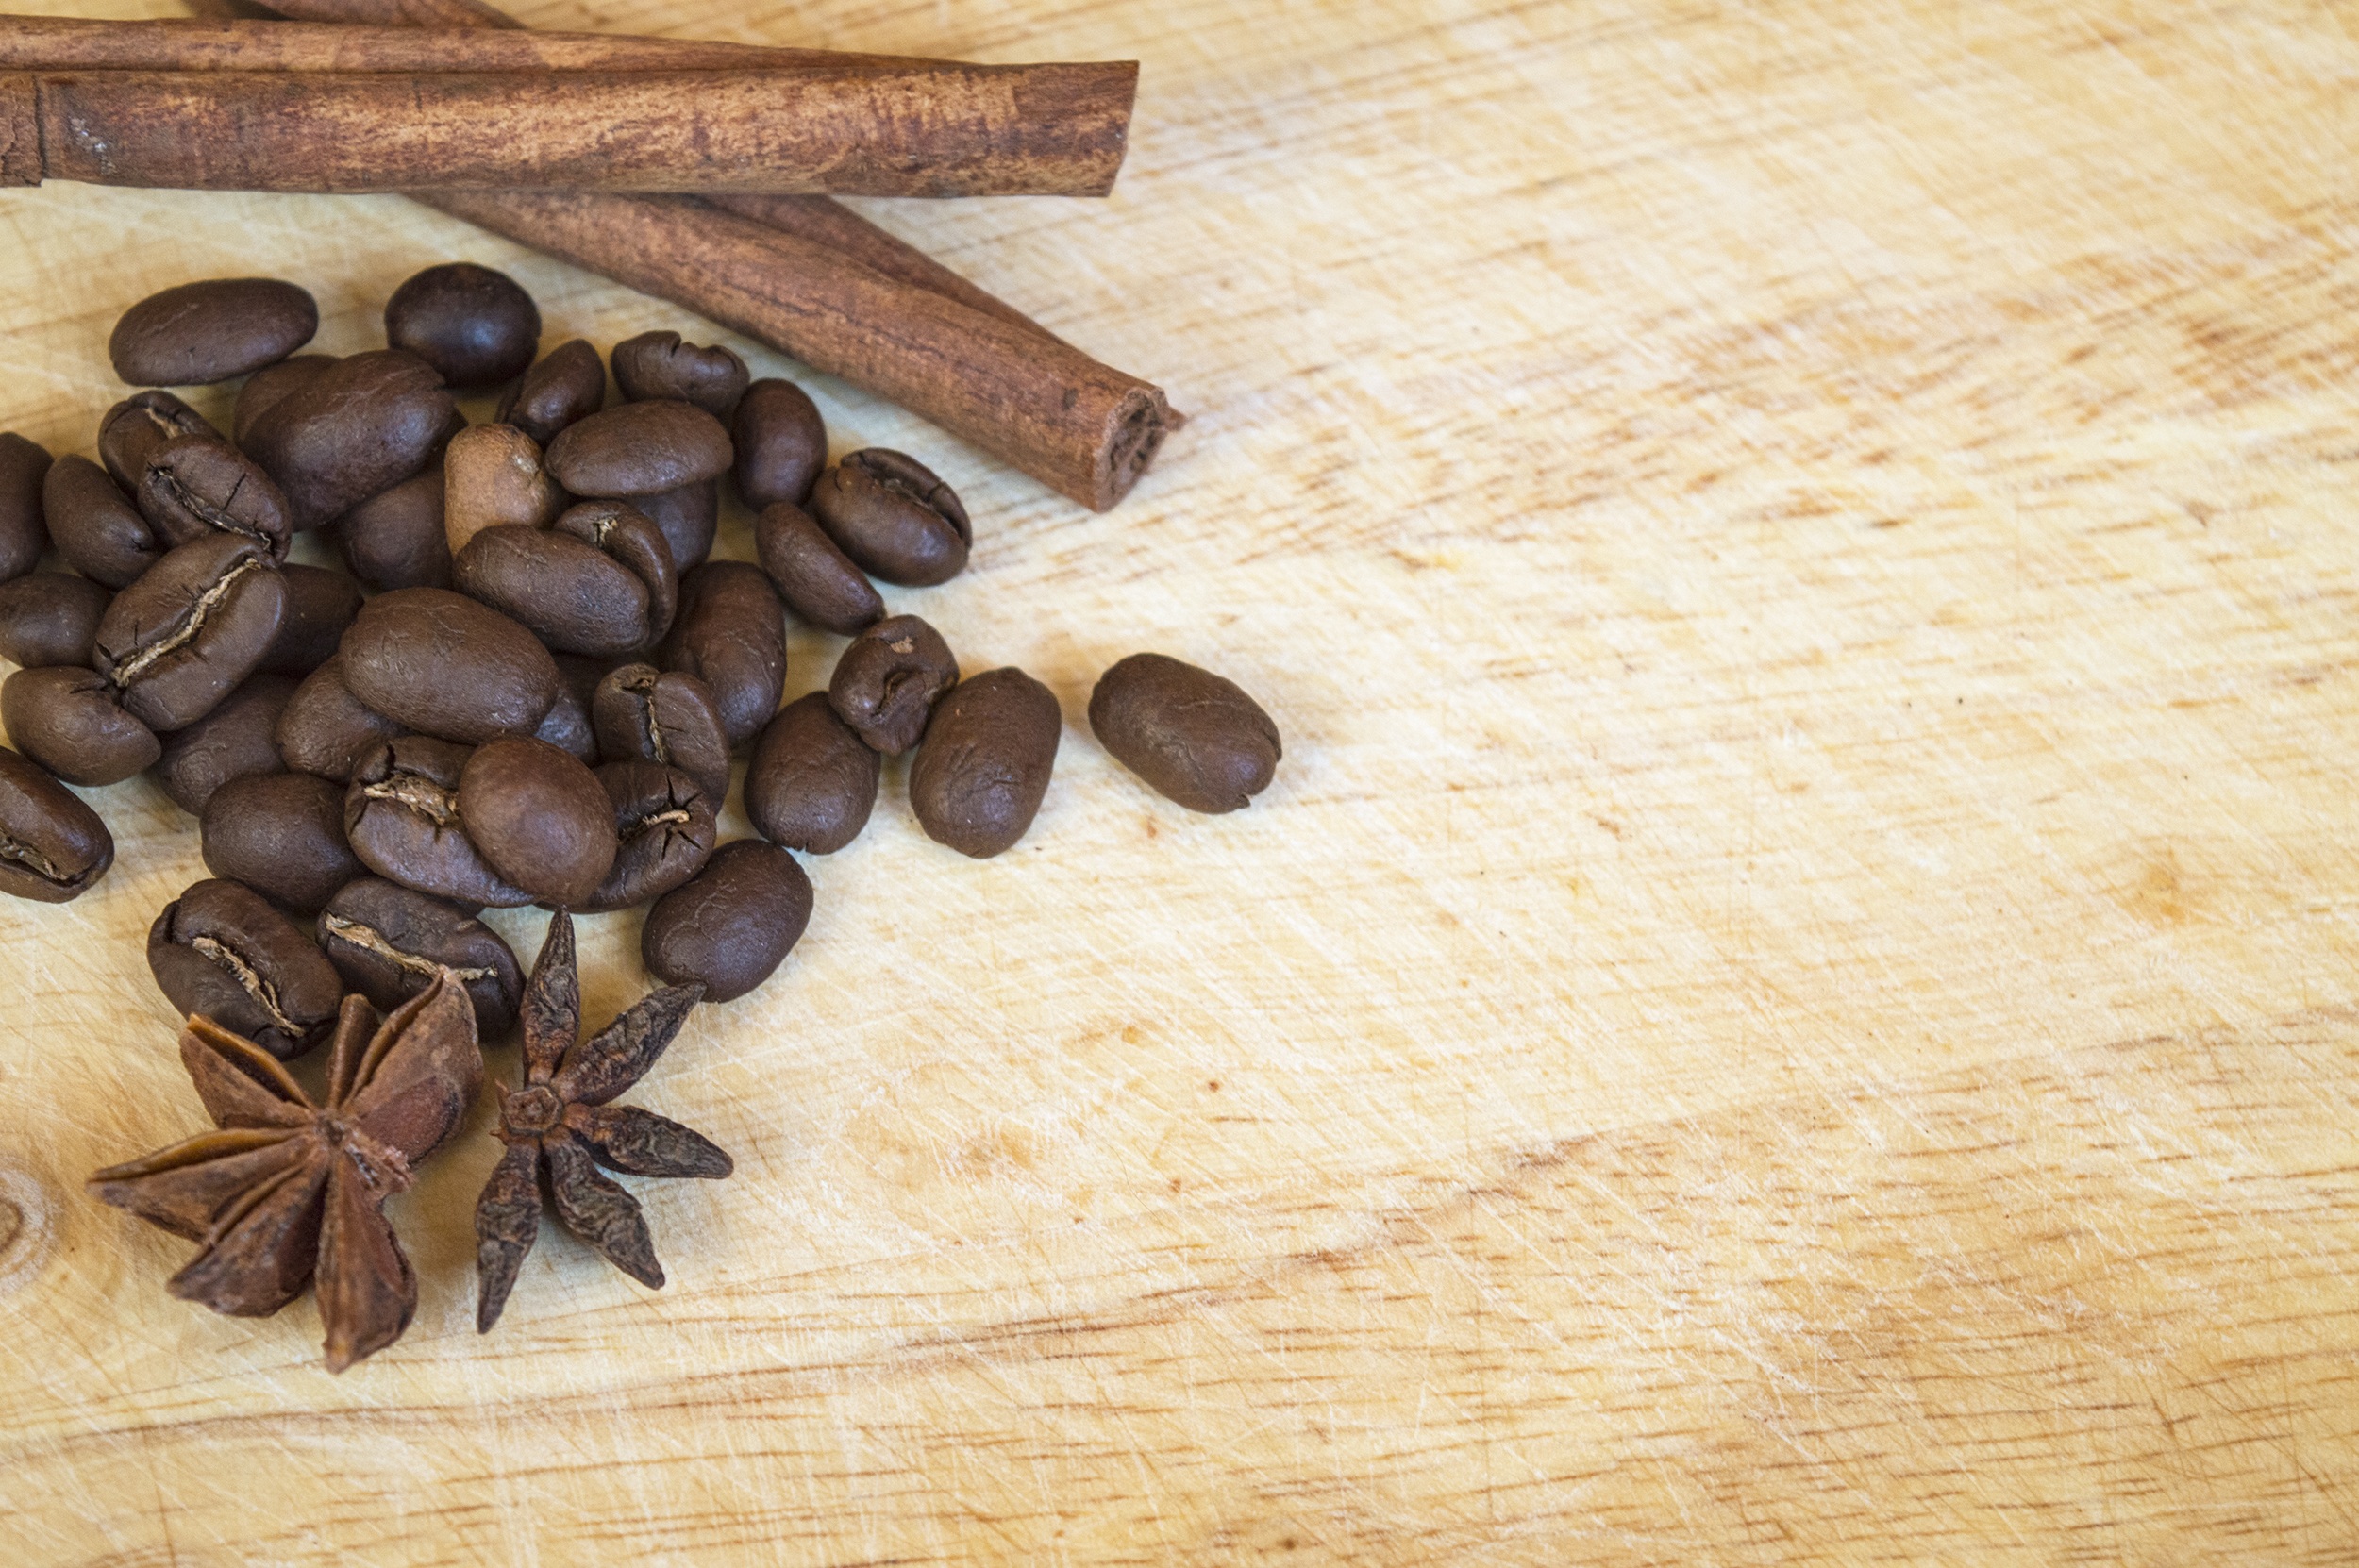
coffee, plant, wood, aroma, food, spice, produce, kitchen, christmas, preparation, cinnamon, seasoning, spices, arabica, sticks, flavor, anise, star anise, pastry shop, mulled wine, cinnamon sticks, nuts seeds